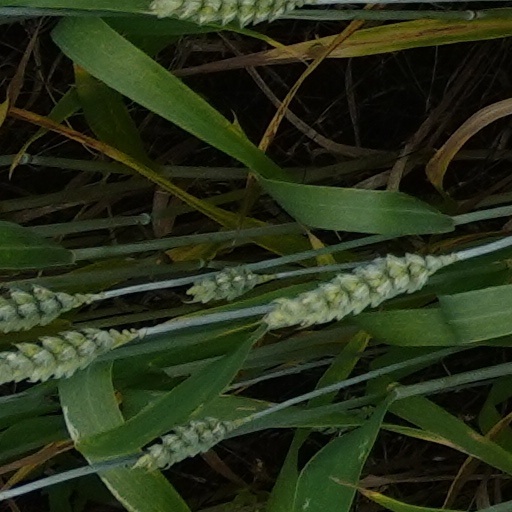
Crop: wheat